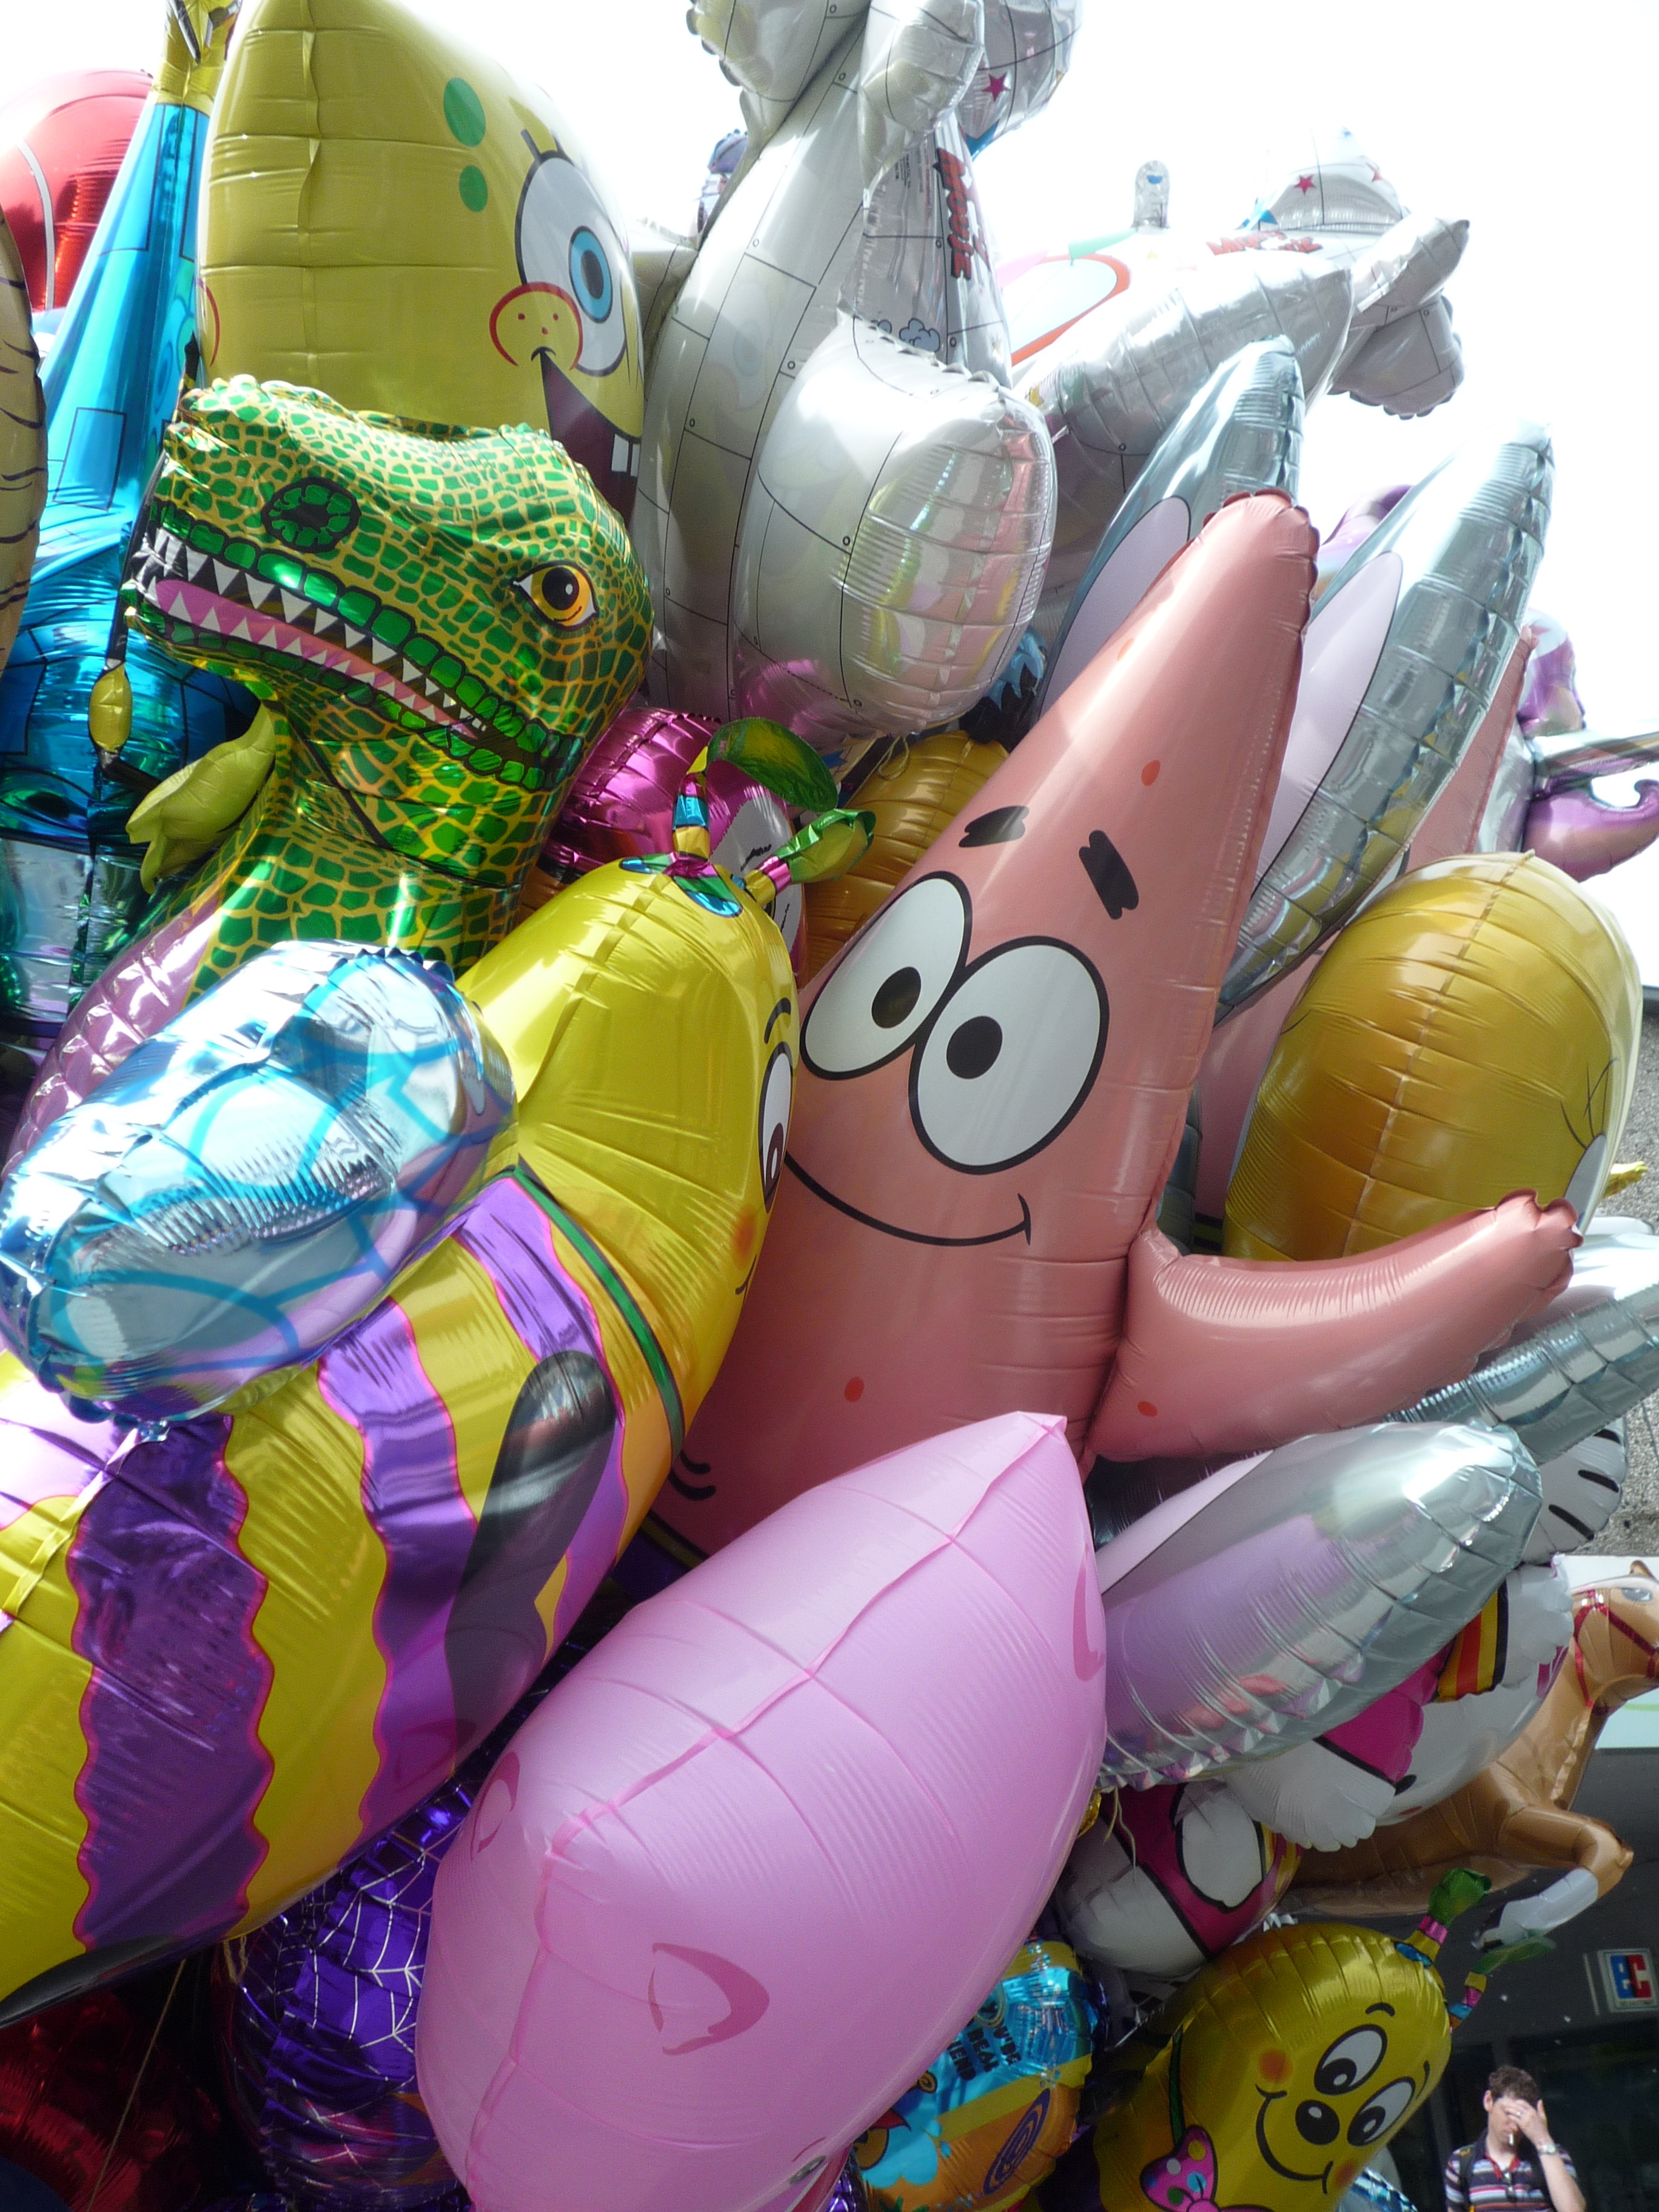
carnival, color, float, colorful, toy, art, festival, children, balloons, ballons, birthday, folk festival, year market, colorful balloons, air balloon seller